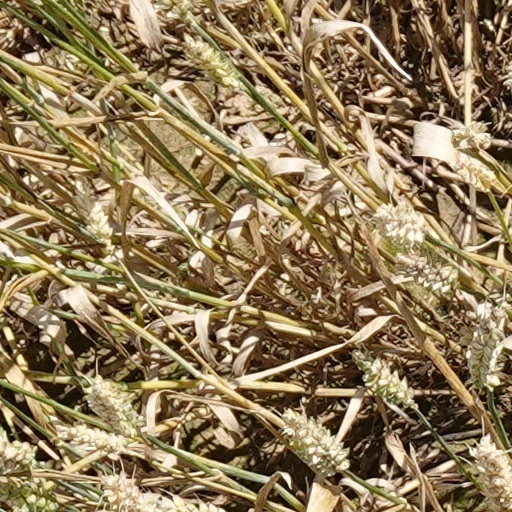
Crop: wheat